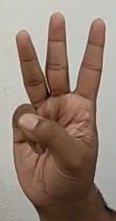
ASL sign: W